Ana Paula Valadão

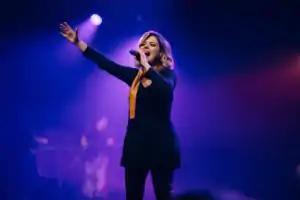

Ana Paula Machado Valadão Bessa (born May 16, 1976) is a Brazilian Christian worship leader, singer-songwriter and pastor. She is the leader of the contemporary praise band Diante do Trono, which has sold more than 15 million worship albums globally and has led worship gatherings of as many as two million people in attendance.